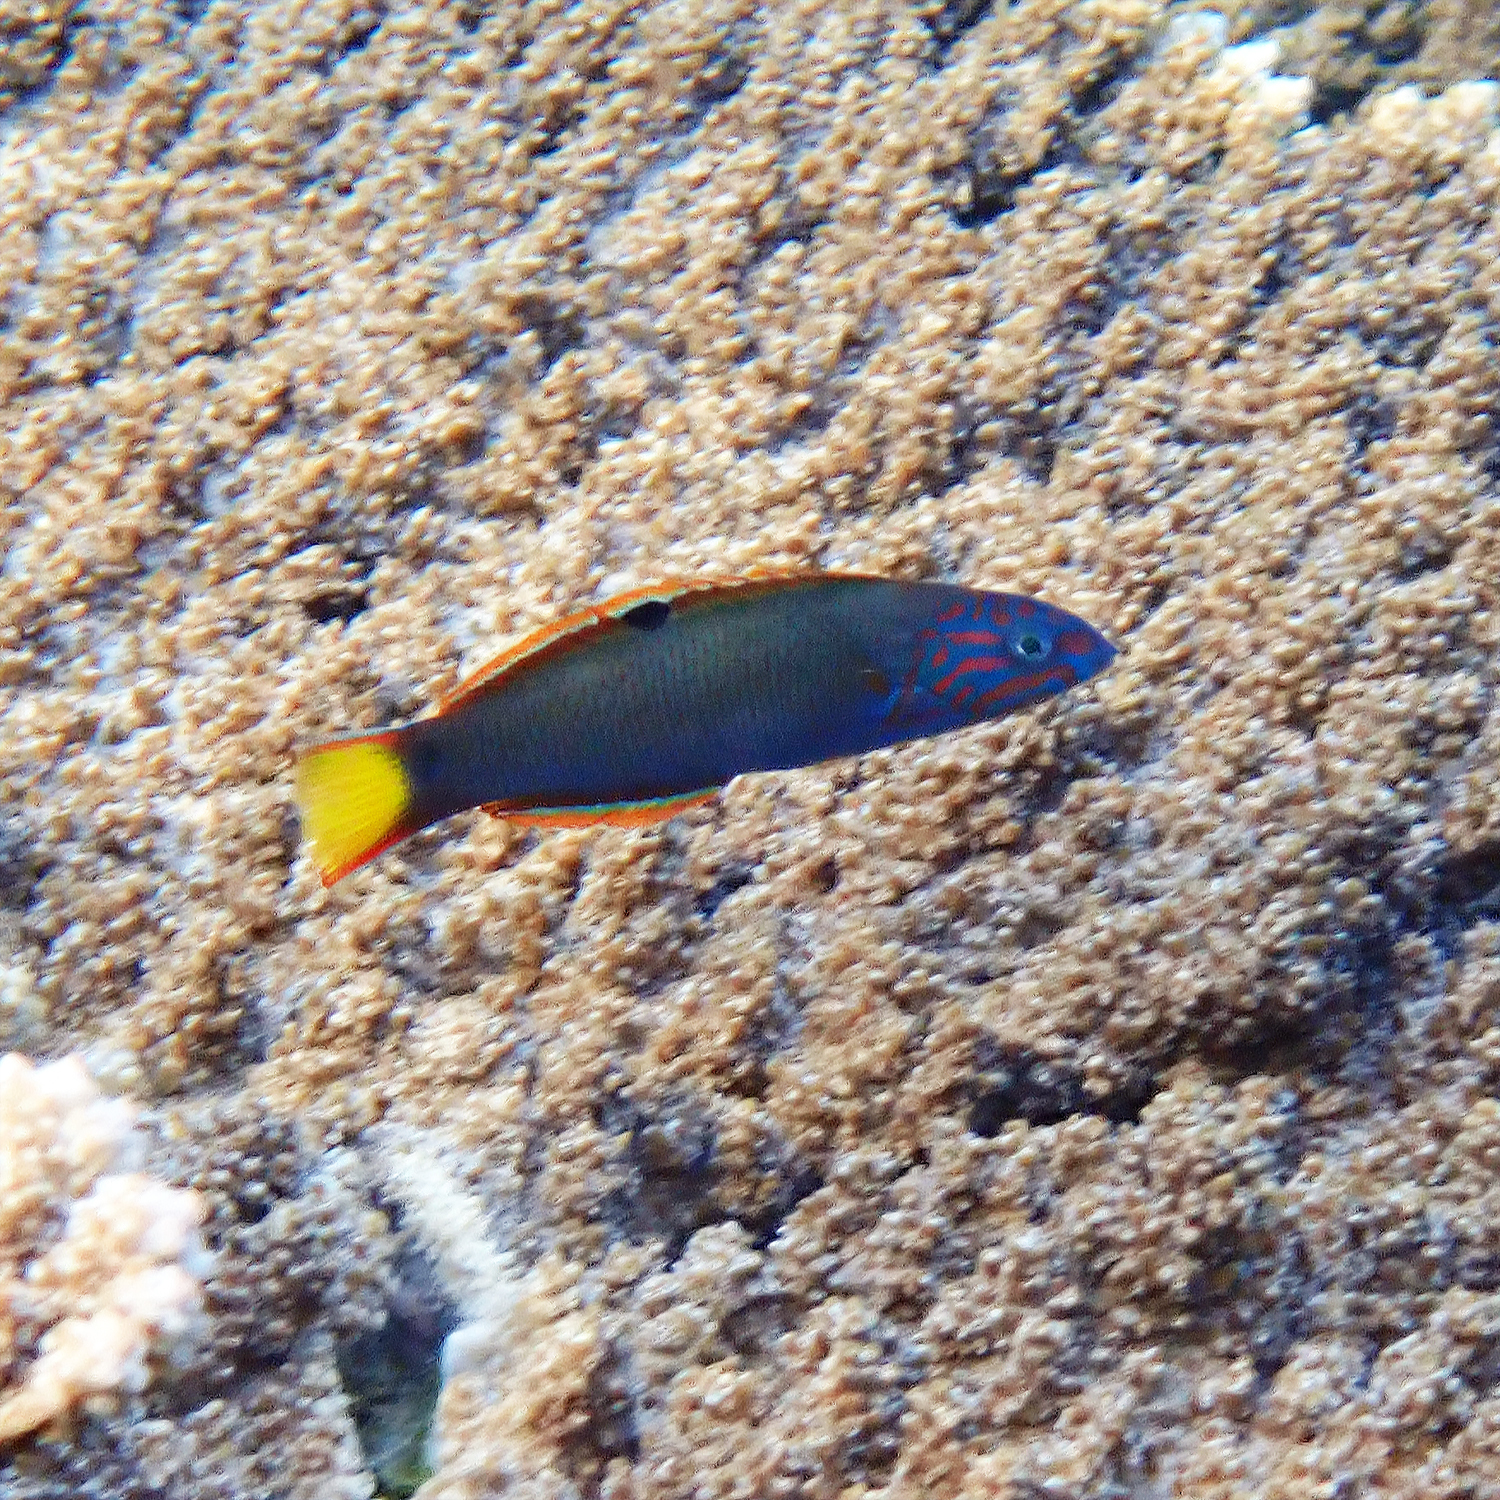
Thalassoma lunare (Moon Wrasse)